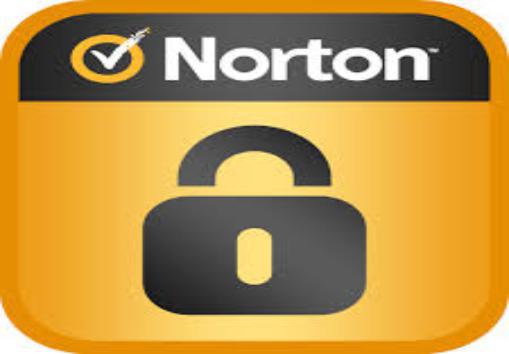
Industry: Necessities